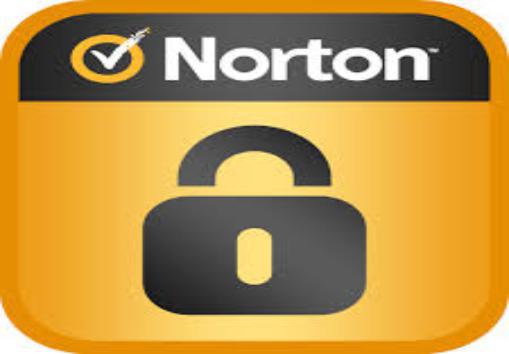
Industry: Necessities